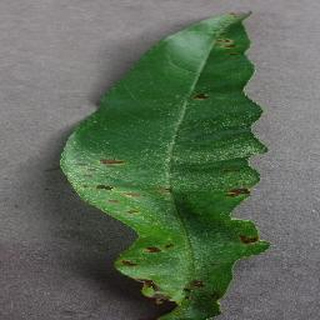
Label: peach_bacterial_spot